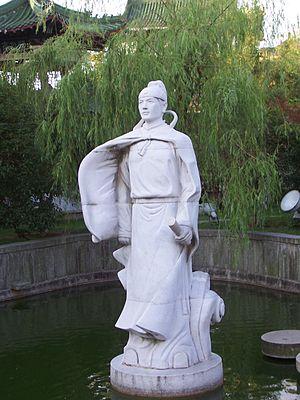
Wang Bo chinois : 王勃 ; pinyin : wáng bó, alias Wang Zian chinois : 王子安 ; pinyin : wáng zǐān, est un poète chinois de la Dynastie Tang.